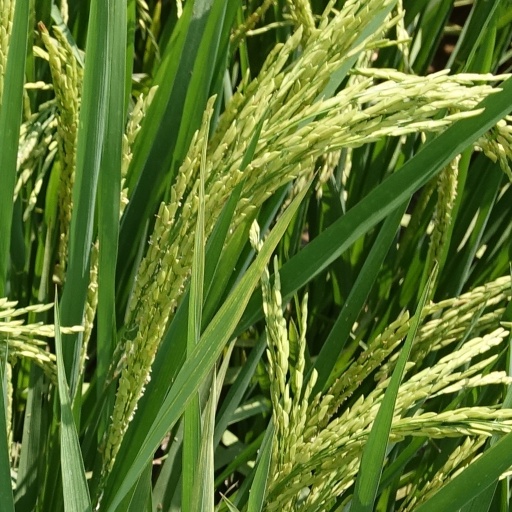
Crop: rice